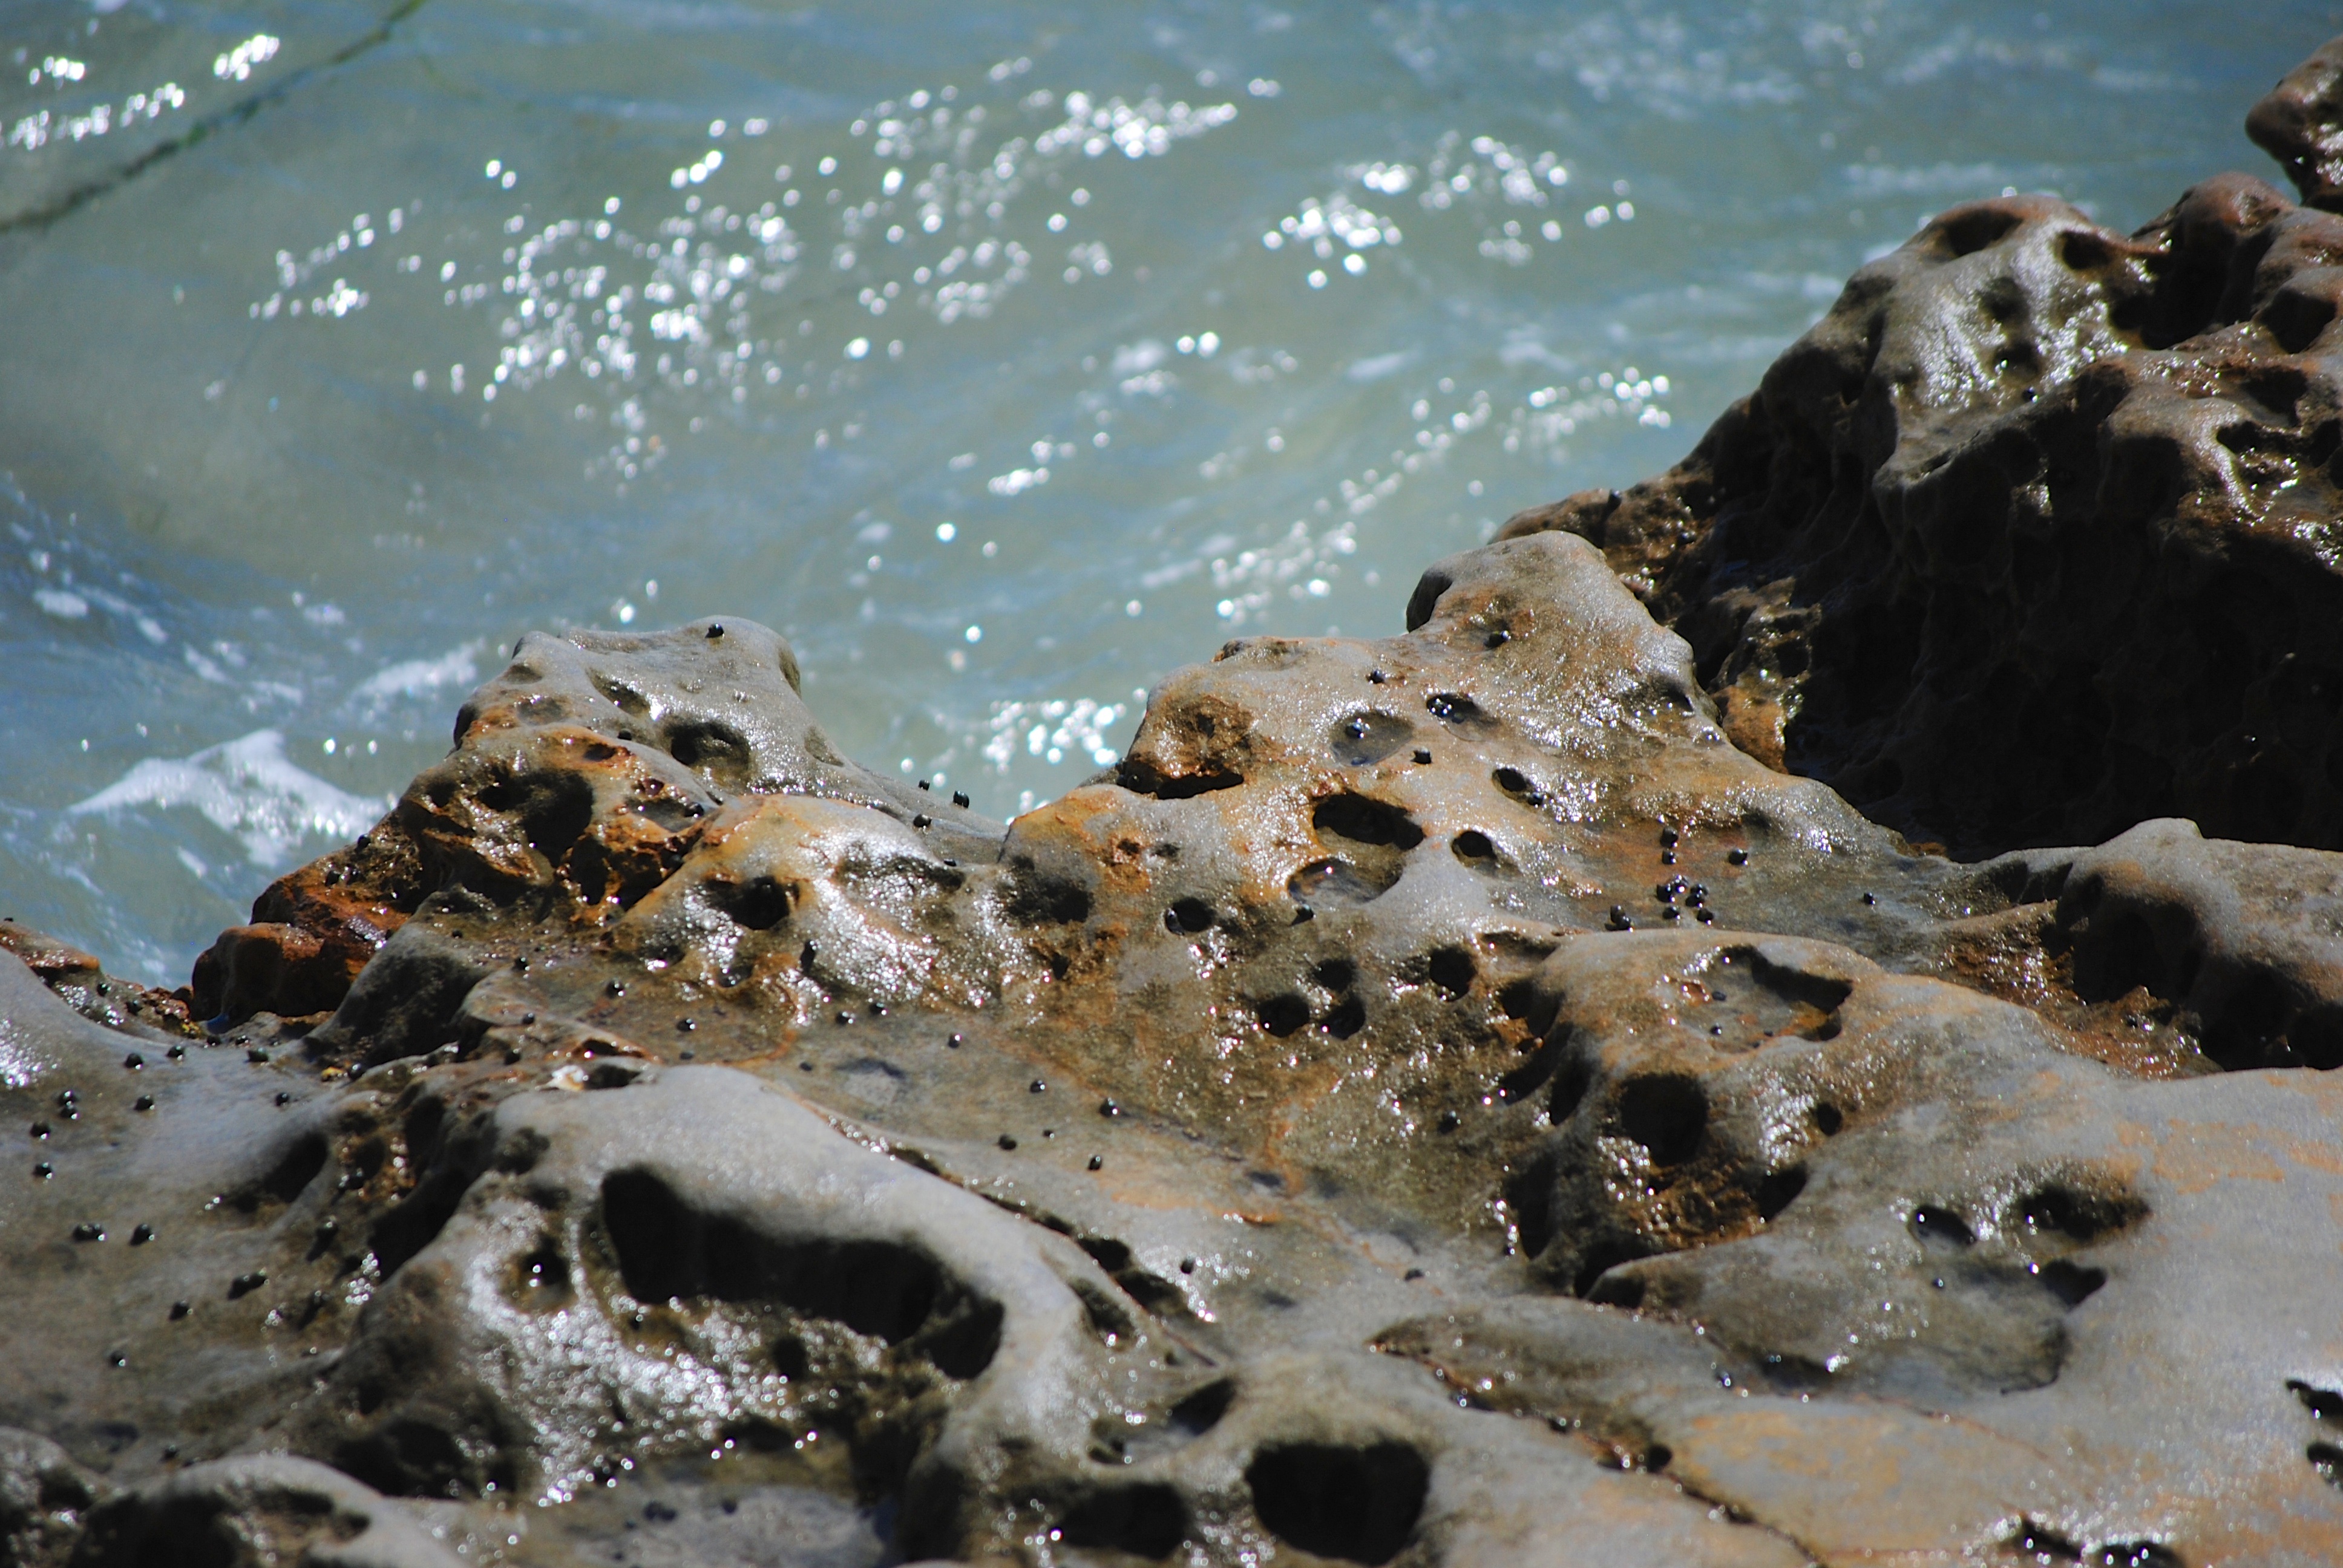
sea, coast, water, sand, rock, ocean, wave, summer, material, rocks, geology, pacific, tide pool